Bocage (actor)

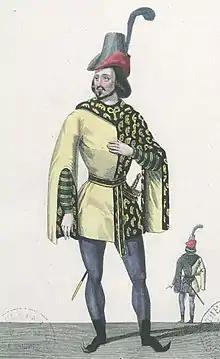
Bocage in the role of Buridan in "La Tour de Nesle" by Alexandre Dumas (1832).

Pierre-Martinien Tousez, better known by his stage name Bocage, (Rouen, November 11, 1799–Paris, August 30, 1862) was a French actor.